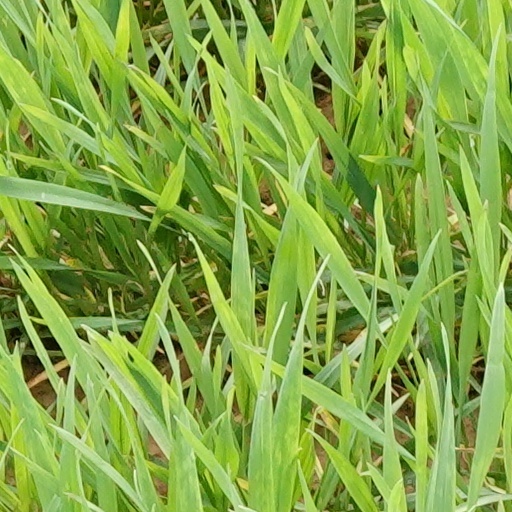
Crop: wheat